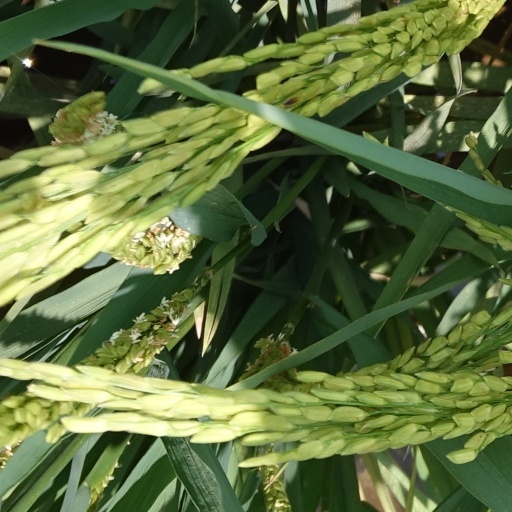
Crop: rice